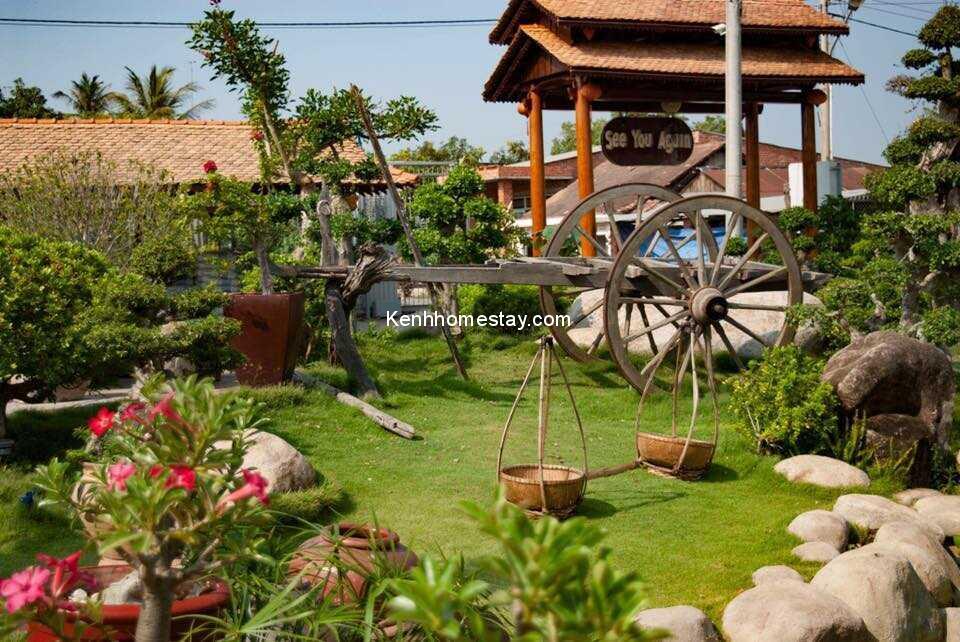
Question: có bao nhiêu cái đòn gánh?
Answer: có một cái đòn gánh